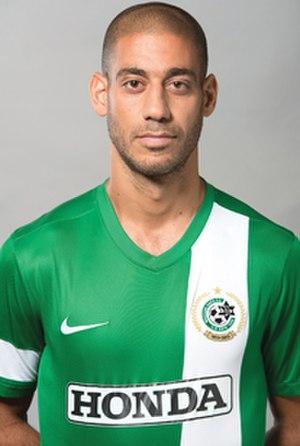
Yaniv Katan est un footballeur israélien. Il joue en position de milieu offensif, et parfois en position d'attaquant.